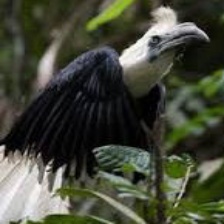
Species: WHITE CRESTED HORNBILL
Scientific name: TROPICRANUS ALBOCRISTATUS
ImageNet parent category: hornbill